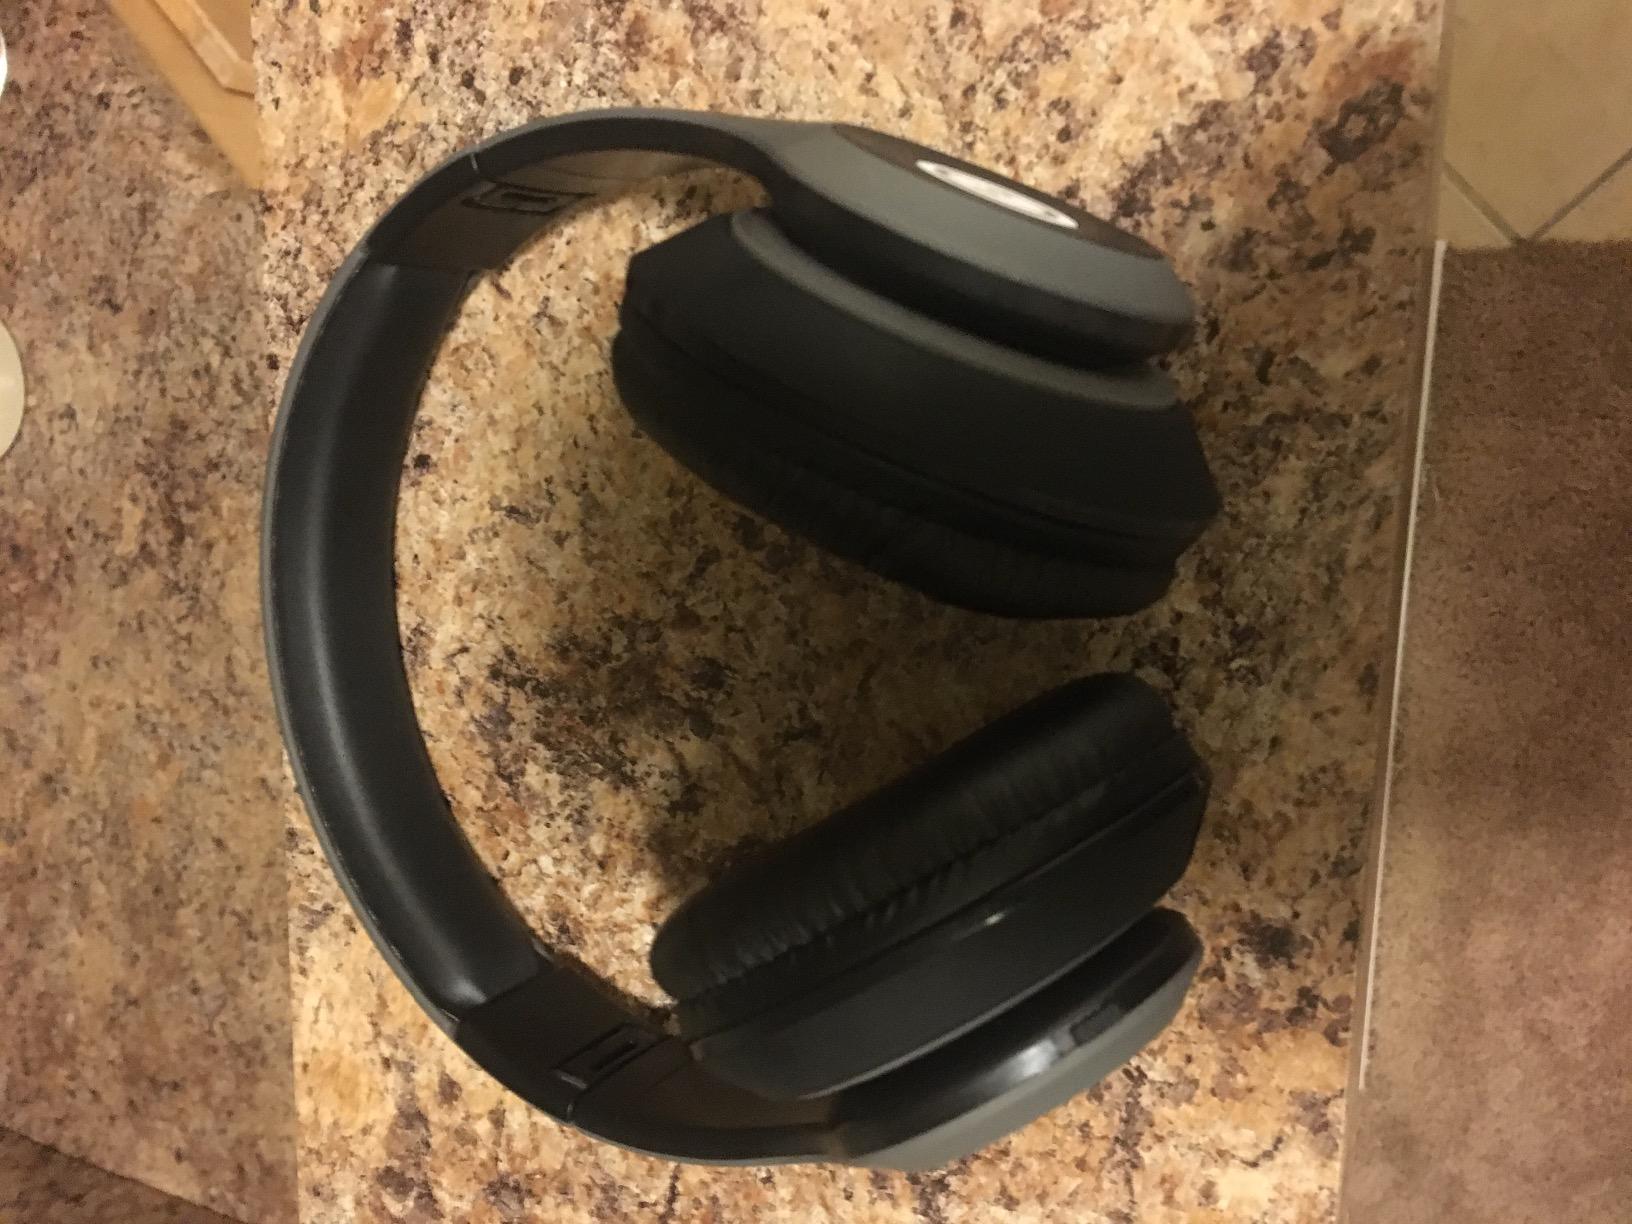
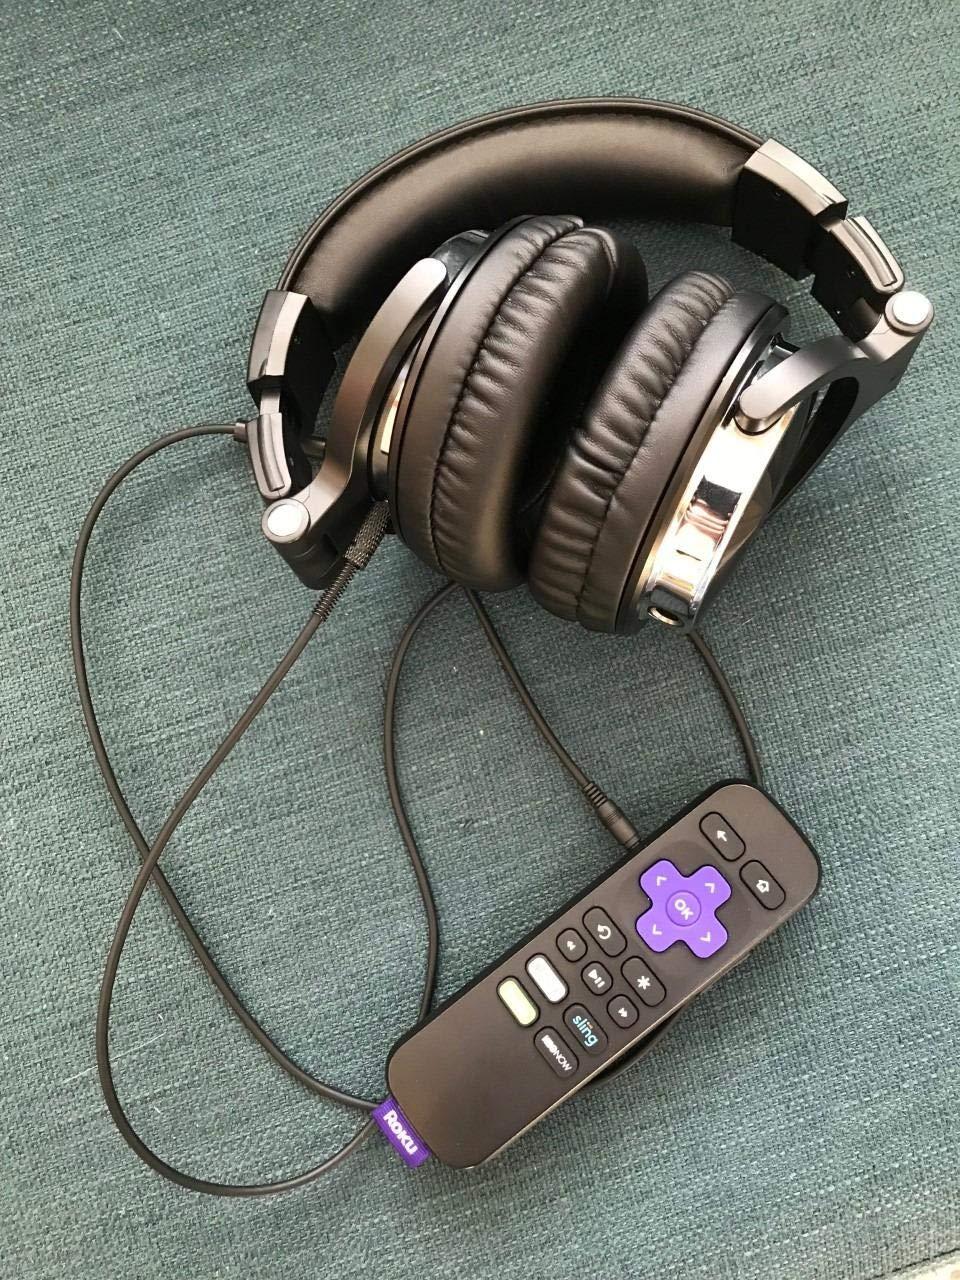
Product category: headphones
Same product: no